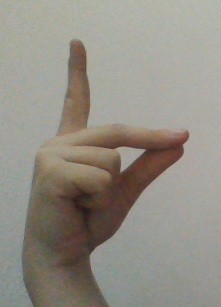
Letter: ta